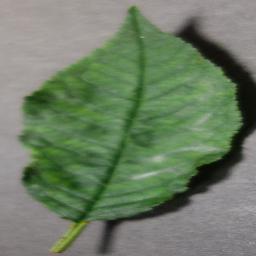
Label: Cherry___Powdery_mildew